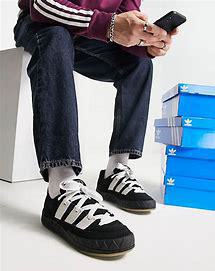
Brand: Adidas
Model: Adimatic